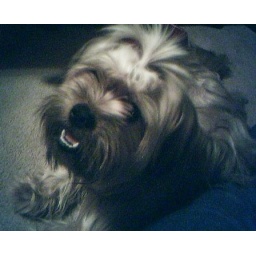
My fluffy puppy Foxy Brown. She smiled for this shot. Yes, I put a pony tail in her hair...